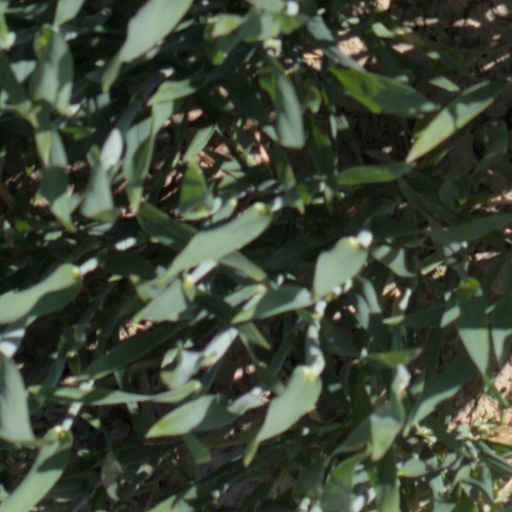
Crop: wheat